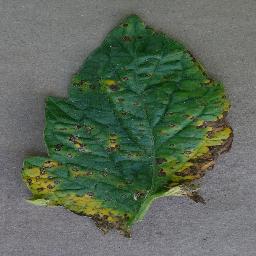
Label: Tomato___Early_blight